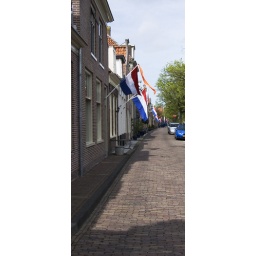
An old street in my home town Enkhuizen, where everybody hung out their flags on Queensday!